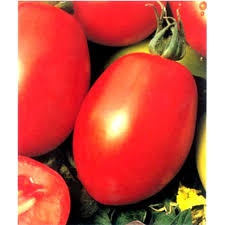
Label: tomato